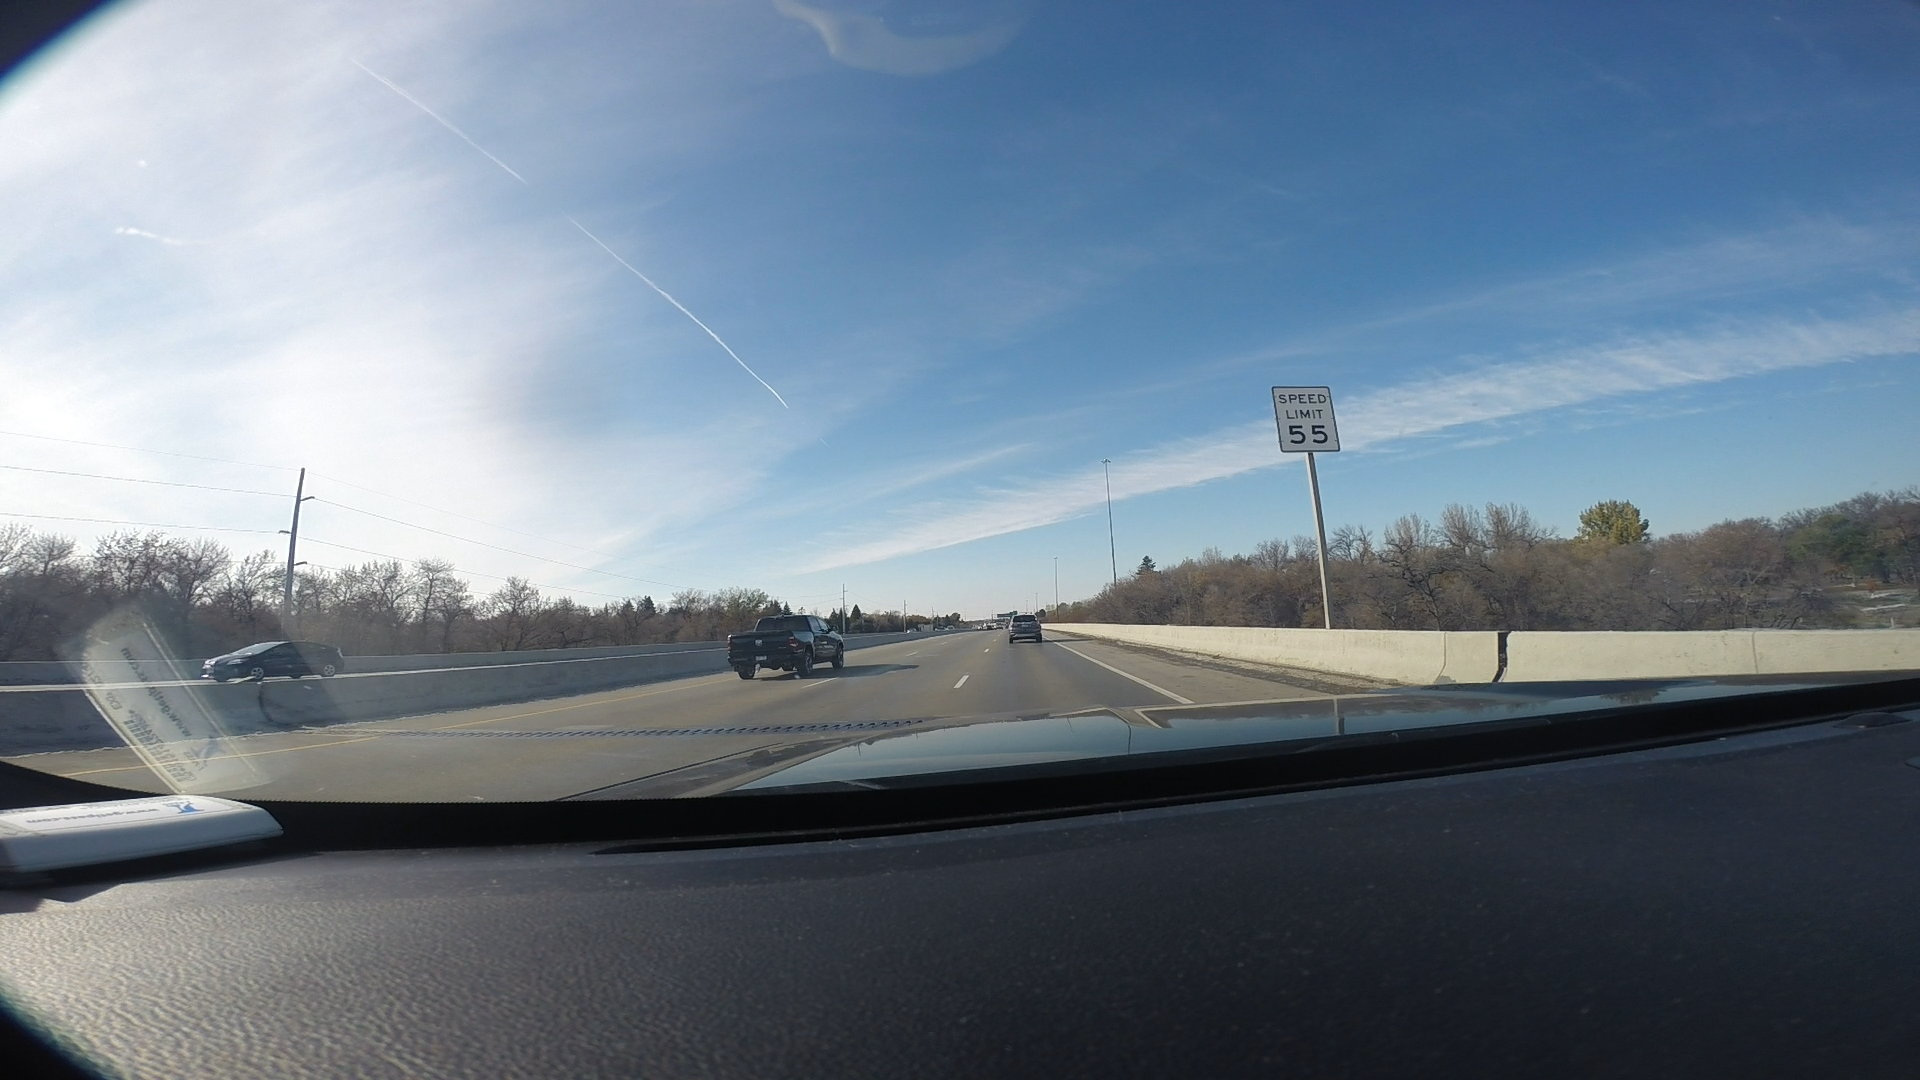
Speed limit sign label: mph55